Diaspora

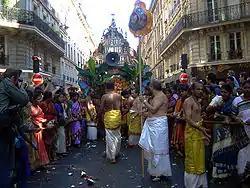
Celebrations of Murugan by the Sri Lankan Tamil community in Paris, France

The 20th century saw huge population movements. Some involved large-scale transfers of people by government action. Some migrations occurred to avoid conflict and warfare. Other diasporas formed as a consequence of political developments, such as the end of colonialism.